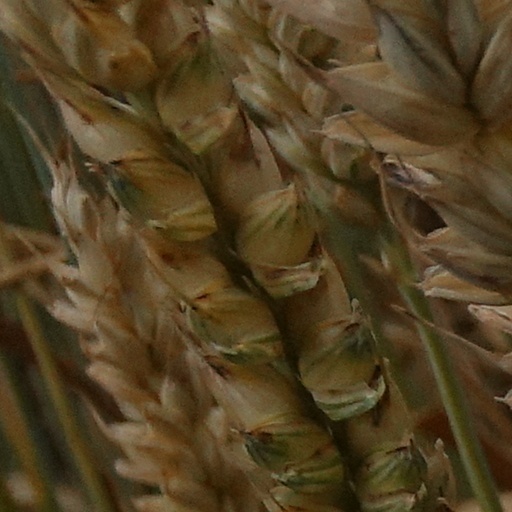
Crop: wheat